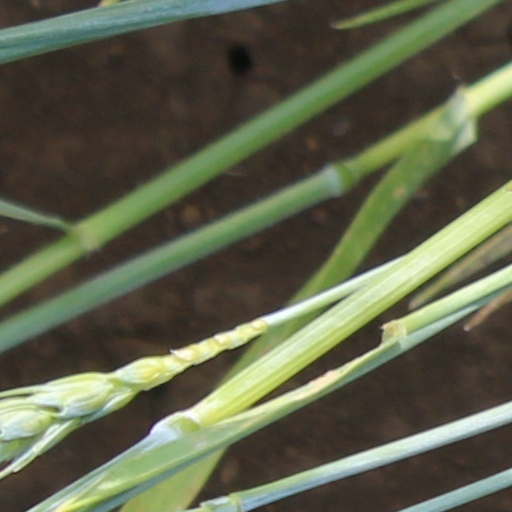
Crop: wheat